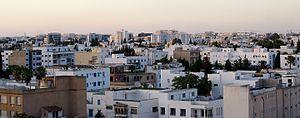
Vue depuis un hôtel de Tunis du quartier de Montplaisir
Montplaisir est un quartier moderne situé à l'est de Tunis, capitale de la Tunisie, et rattaché administrativement à la délégation de Bab El Bhar ; son code postal est 1073.